Zhengzhou–Xinzheng Airport intercity railway

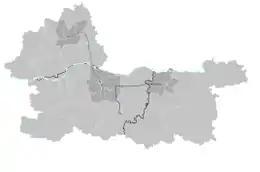
Zhengzhou–Xinzheng Airport intercity railway is indicated by the purple line

Zhengzhou–Xinzheng Airport intercity railway is a regional higher-speed railway in Zhengzhou, Henan, China. The railway provides Zhengzhou city center fast train connections with Zhengzhou Xinzheng International Airport. It is a component of the larger Central Plain Metropolitan Intercity Rail network. With the opening of the railway, it takes only 19 mins from Zhengzhou East railway station to Xinzheng Airport.